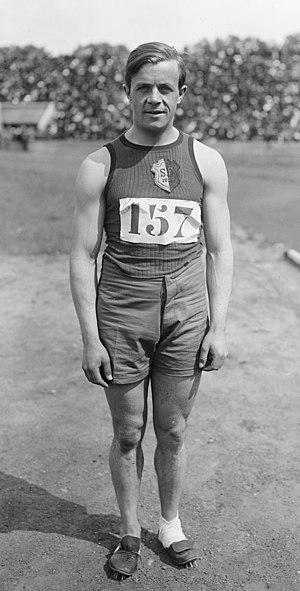
Reinhold William Eugen Pettersson est un athlète suédois, spécialiste du saut en longueur.